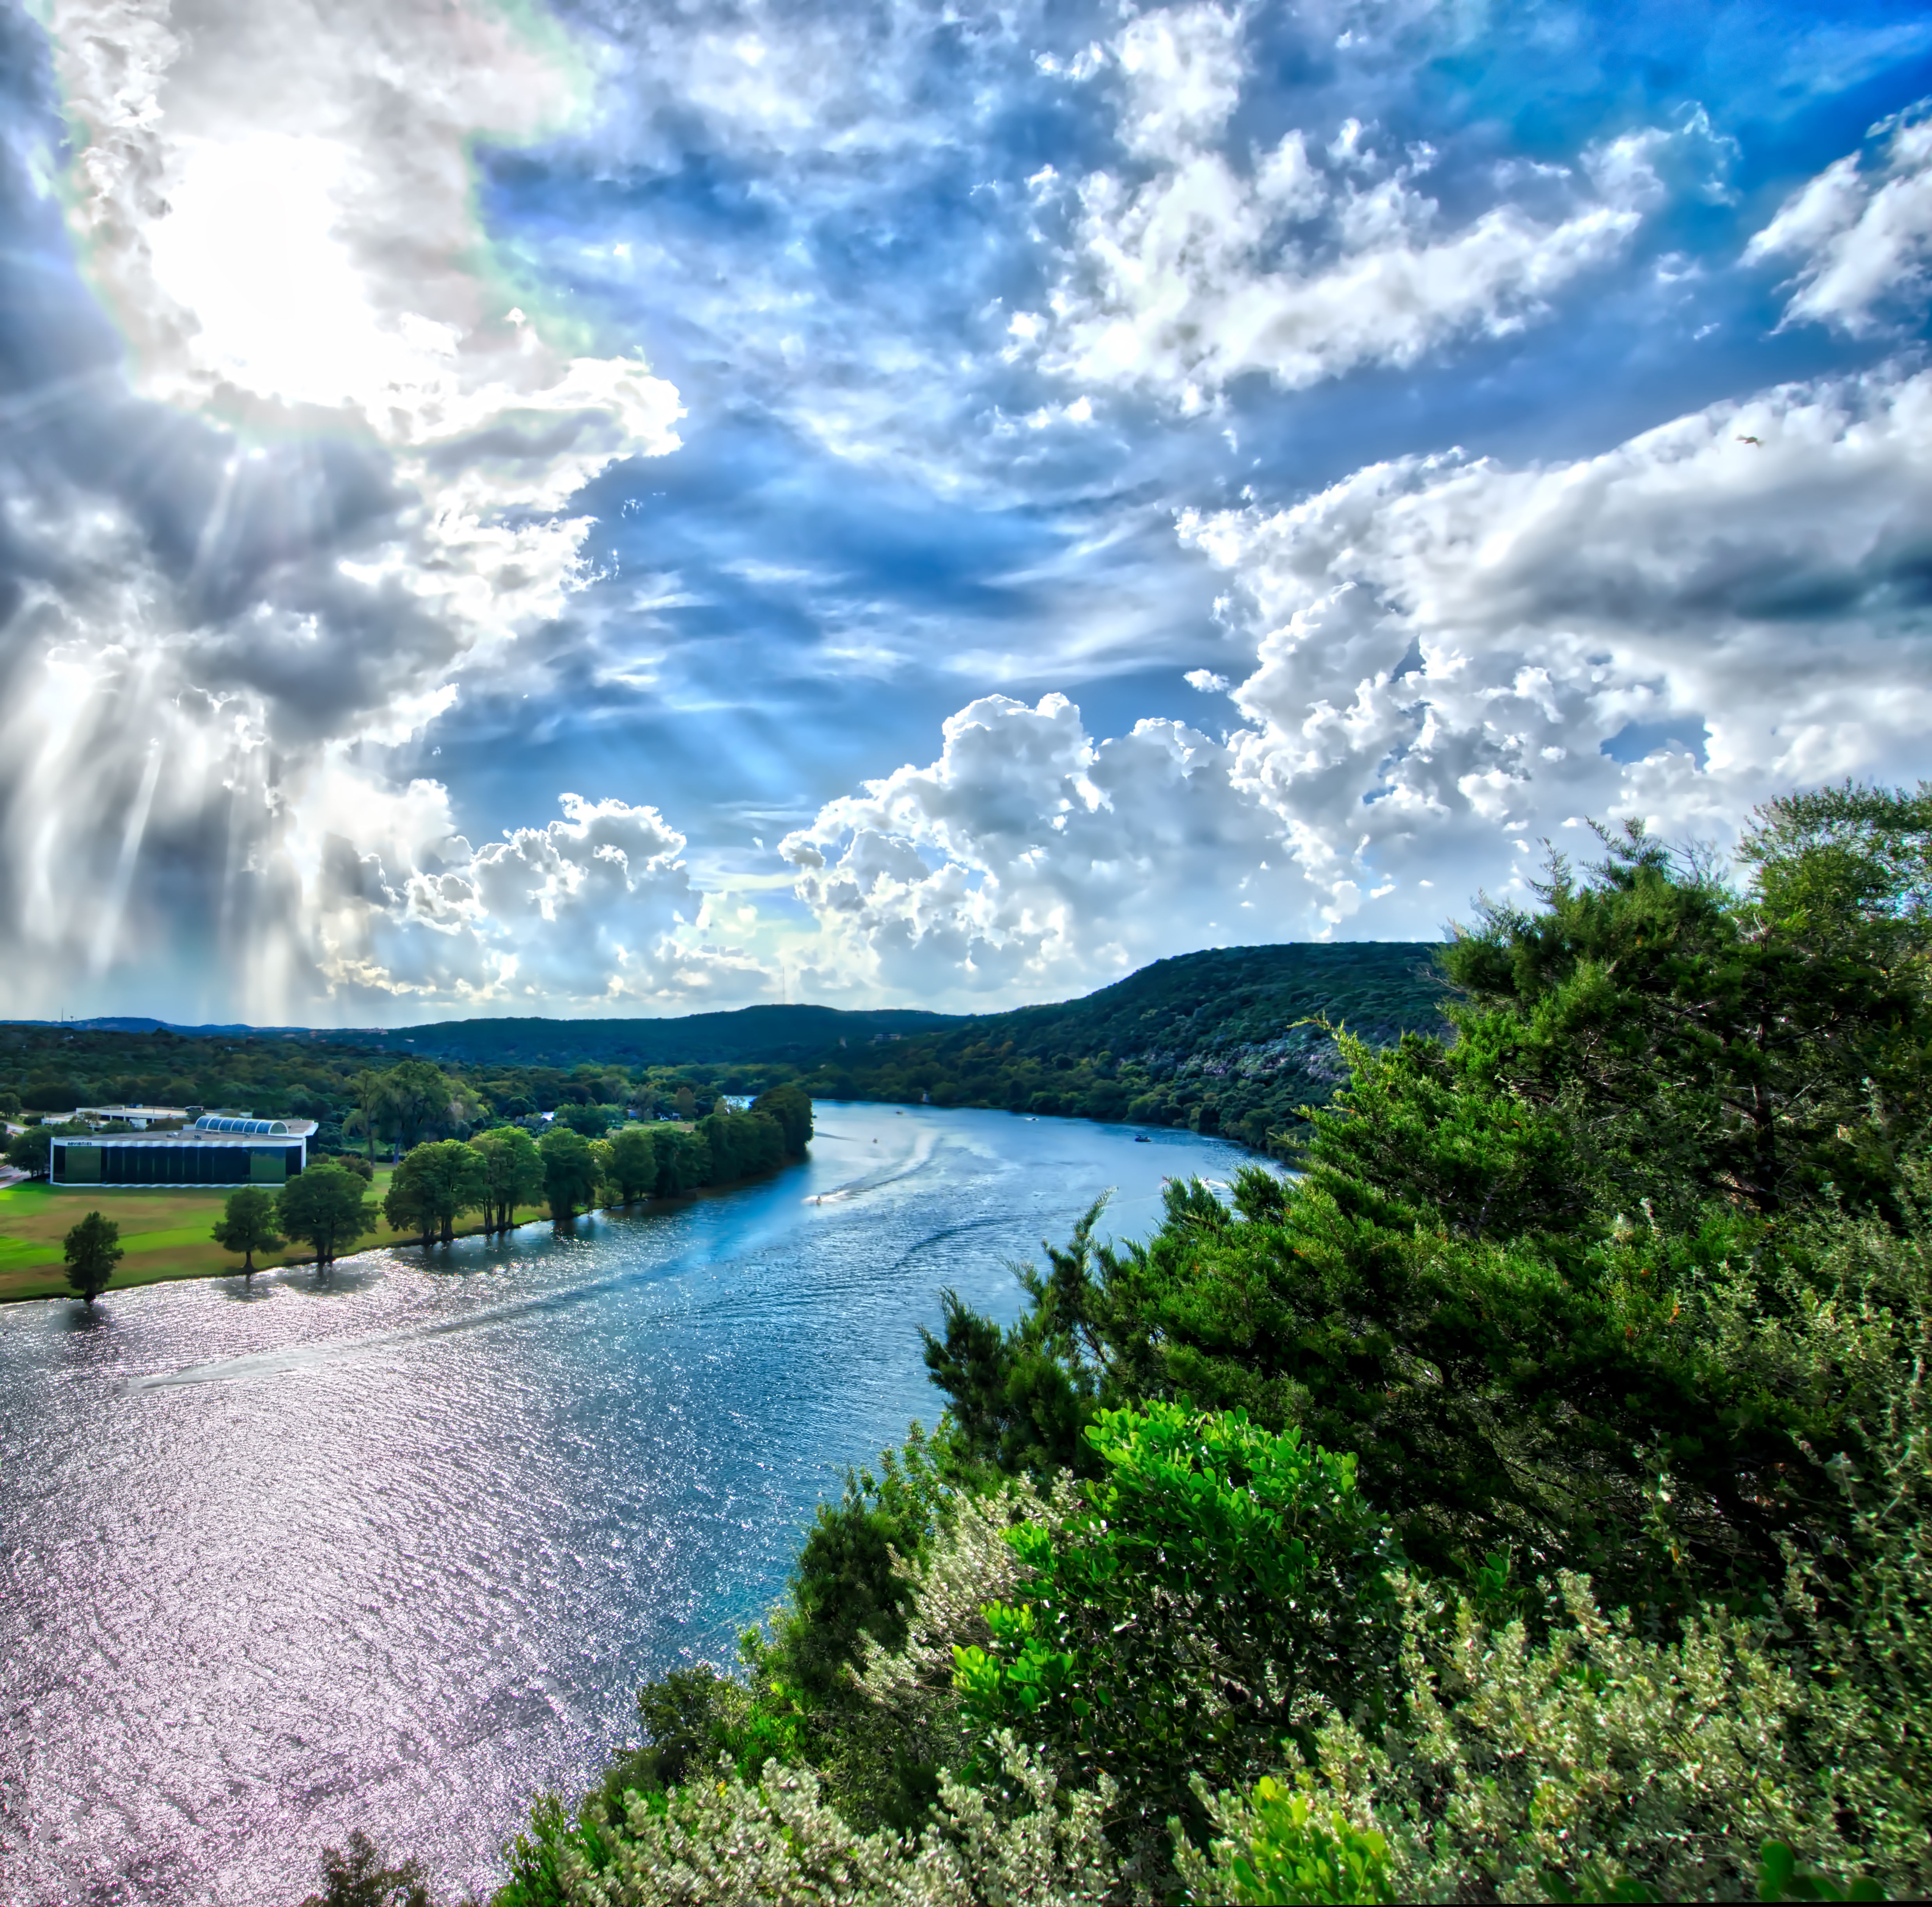
landscape, sea, coast, water, nature, mountain, cloud, sky, lake, river, reflection, reservoir, body of water, hdr, clouds, cool image, colorado, texas, i, loch, austin, tx, geographical feature